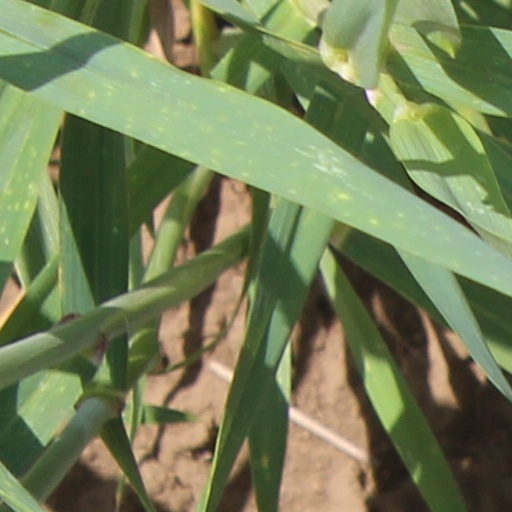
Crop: wheat